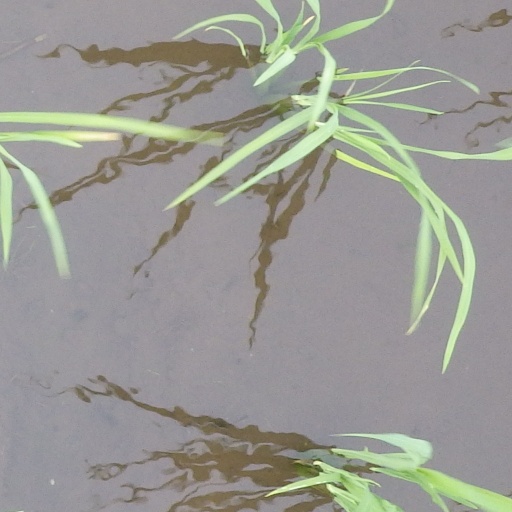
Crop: rice